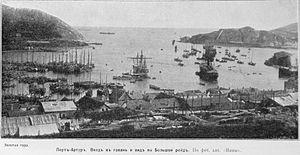
Lüshunkou est une ville portuaire de Chine, anciennement connue sous le nom de Port-Arthur pendant la période d'administration russe et de Ryojun pendant la période d'administration japonaise. Située à l'extrême pointe de la péninsule du Liaodong, elle est un district de la ville sous-provinciale de Dalian dans la province du Liaoning. Elle comptait 210 000 habitants en 2001.